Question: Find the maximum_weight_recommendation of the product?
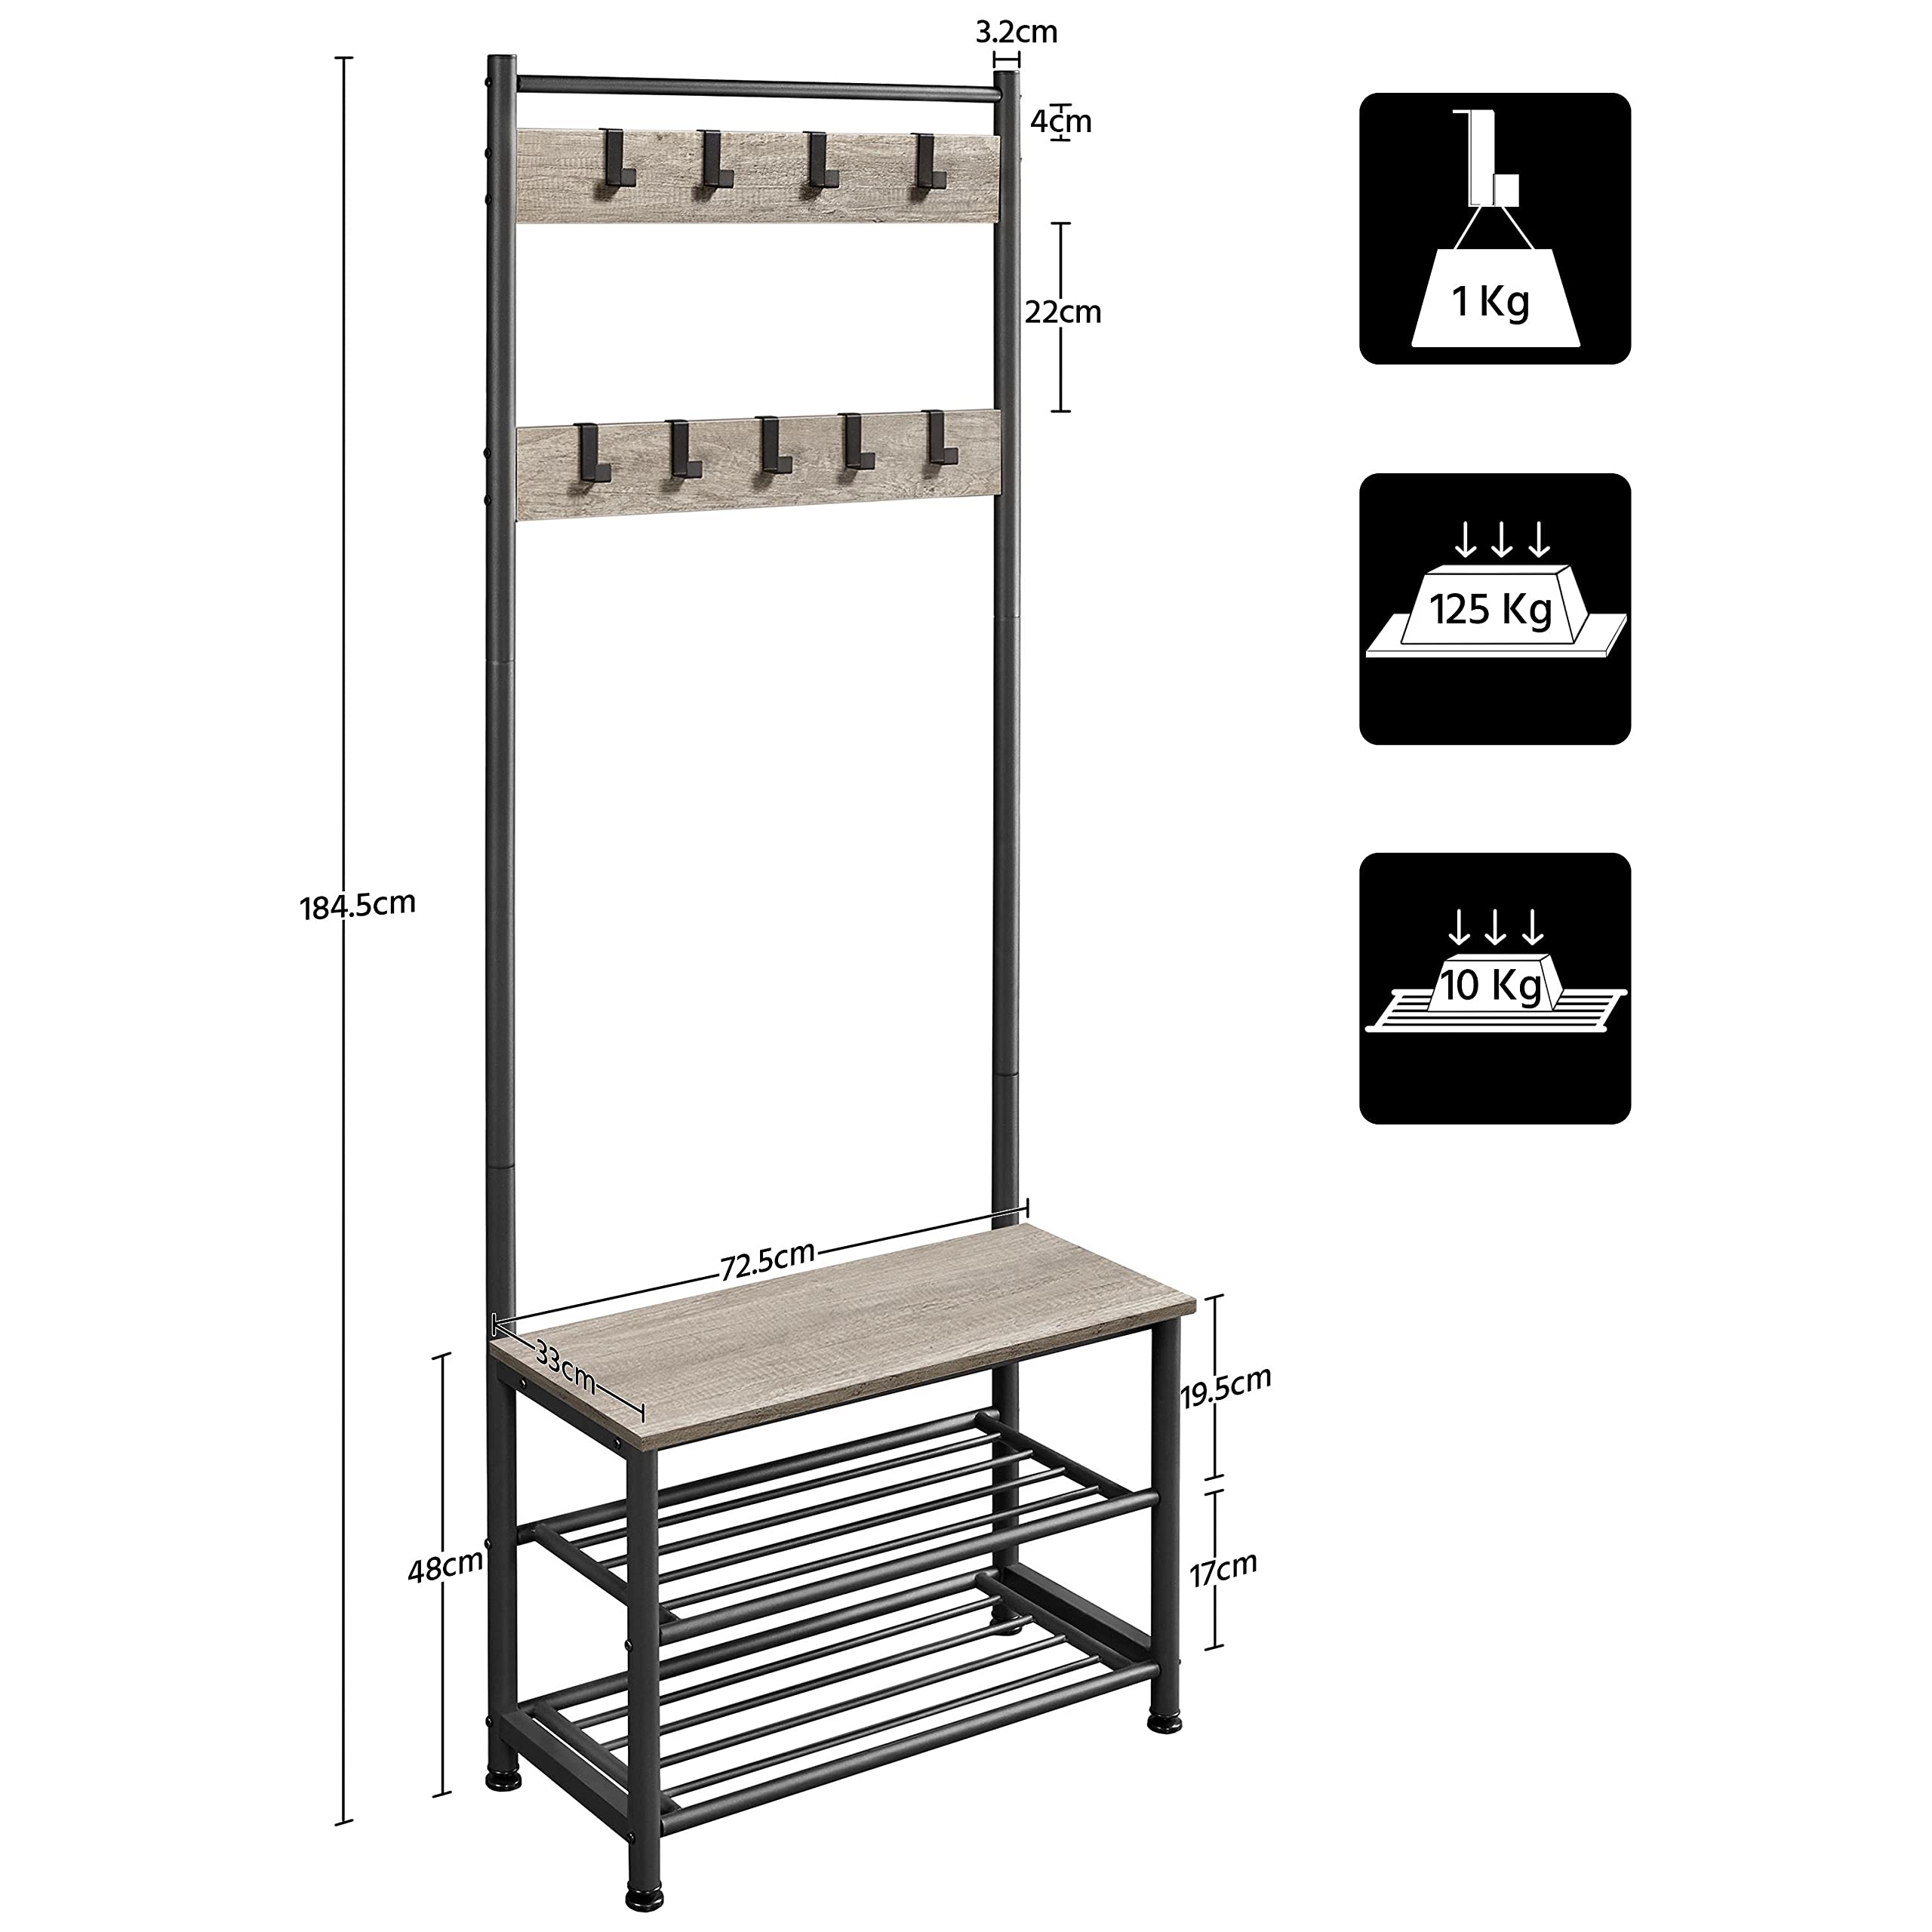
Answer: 1 kilogram